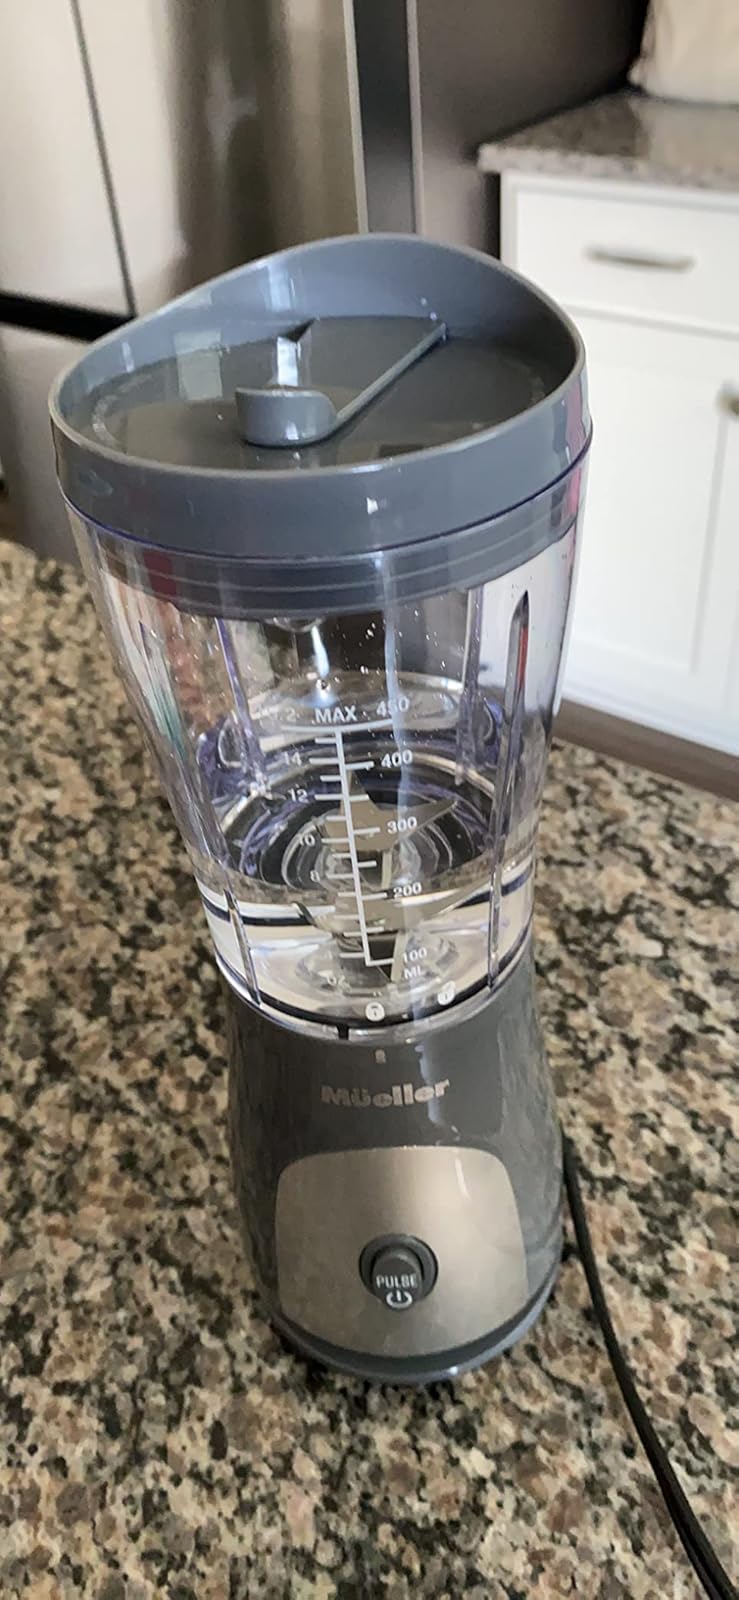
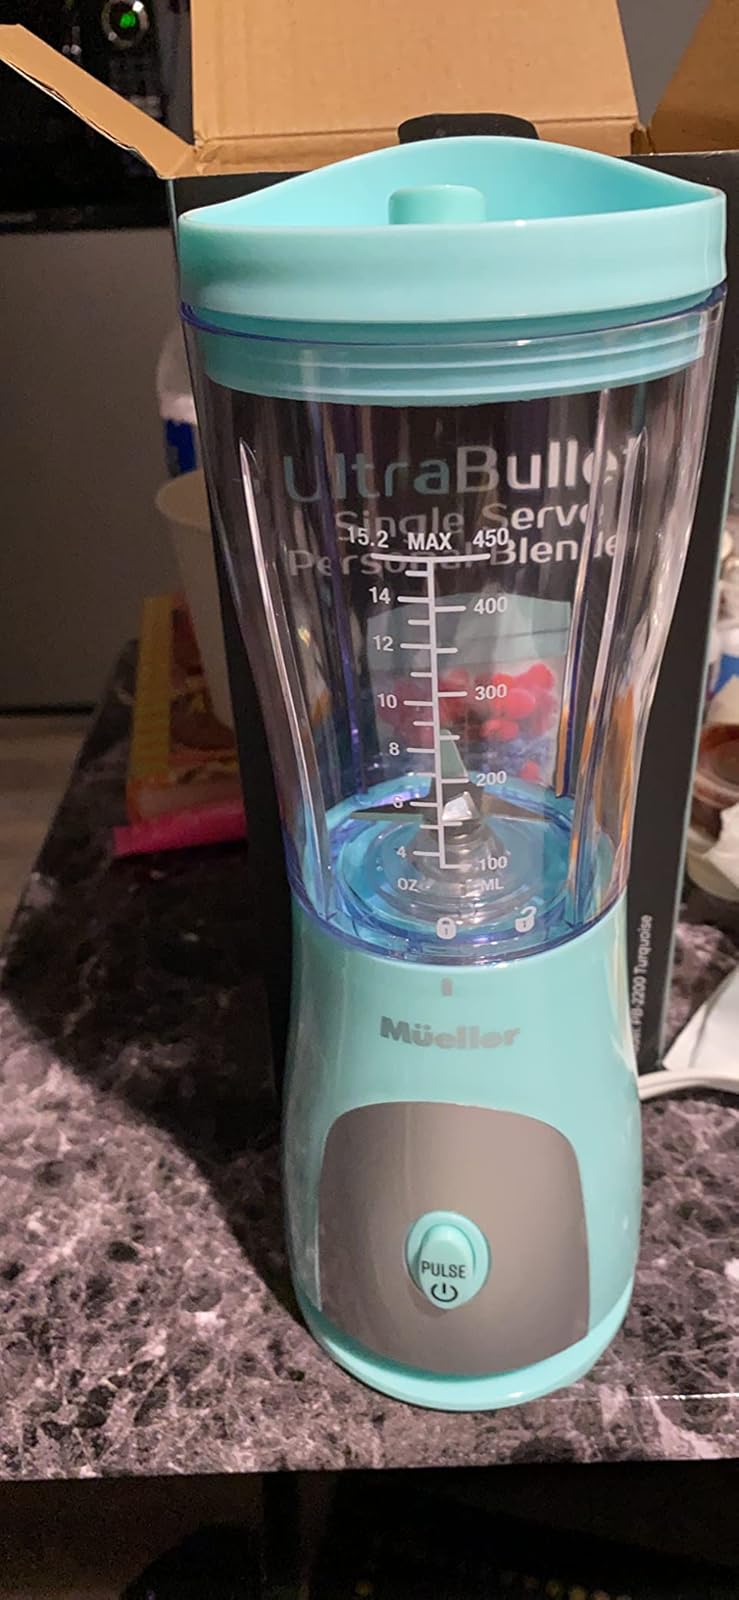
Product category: items_blender
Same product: no